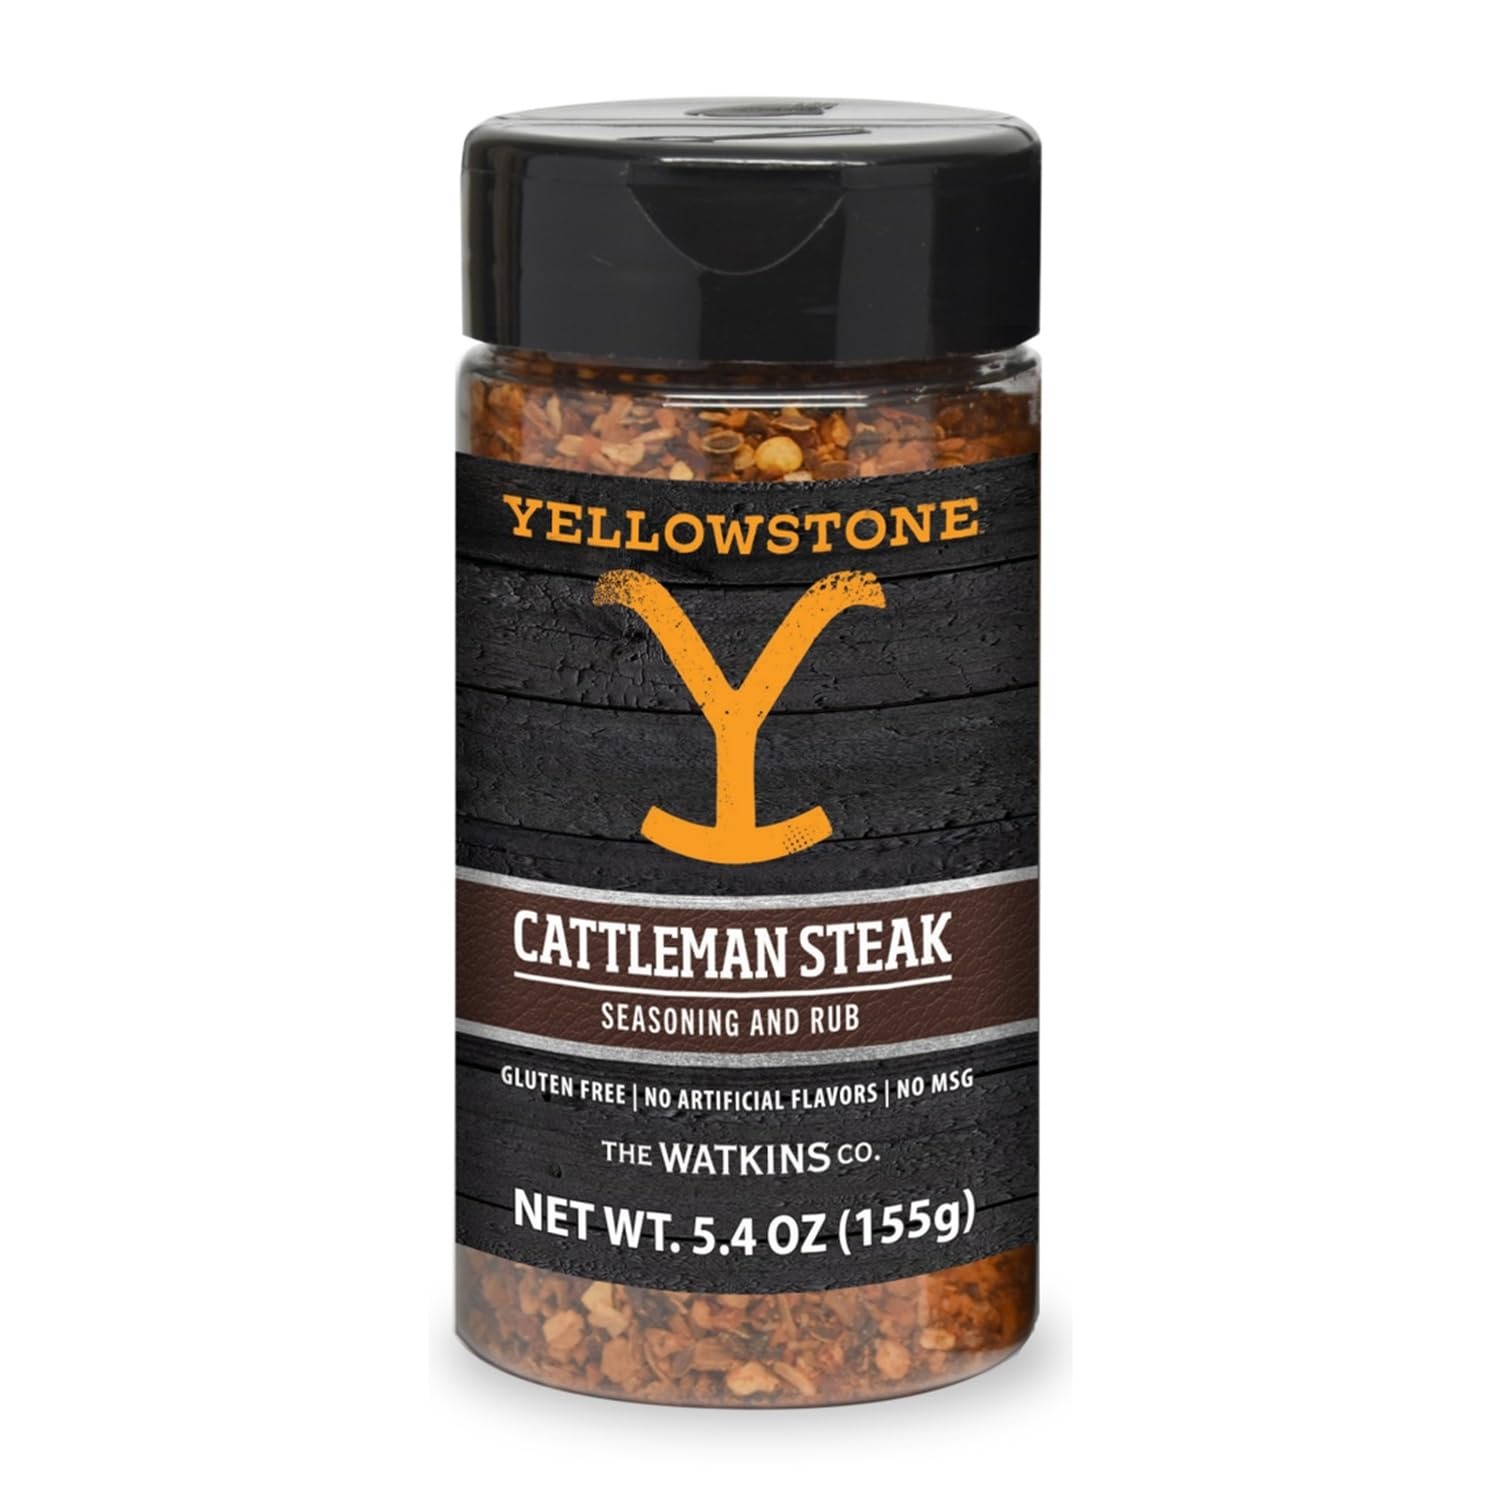
Item Name: Yello​wstone Seasoning Cattleman Steak Rub 5.4 oz (Pack of 6)
Bullet Point 1: Versatile Use: Enhance your cooking with our premium seasoning blends suitable for a variety of dishes including meats, seafood, vegetables, and sauces.
Bullet Point 2: Ready to Use: Pre-mixed for convenience, our seasonings save you time and effort in the kitchen, making delicious cooking accessible to chefs of all skill levels.
Bullet Point 3: Long-Lasting Freshness: Packaged in airtight containers to maintain freshness and flavor, ensuring your spices stay potent for every use.
Bullet Point 4: Easy to Store: Compact and stackable packaging allows for convenient storage in your spice cabinet or pantry without taking up too much space.
Product Description: Enhance your steak and burger experiences with this expertly crafted steak rub, bringing professional flavor to your home-cooked meals.
Value: 32.4
Unit: Ounce

Price: 6.48